Fédération des travailleurs et travailleuses du Québec

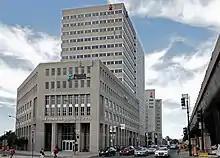
The FTQ Complex in Montreal

It was established in 1957 through the merger of two longstanding unions: the Fédération provinciale du travail du Québec (Quebec Provincial Labour Federation) and the Fédération des unions industrielles du Québec (Federation of Quebec Industrial Unions). The organization was primarily developed under the leadership of Louis Laberge from 1964 to 1991, with support from American unions concerned about the potential relocation of industry to Canada.